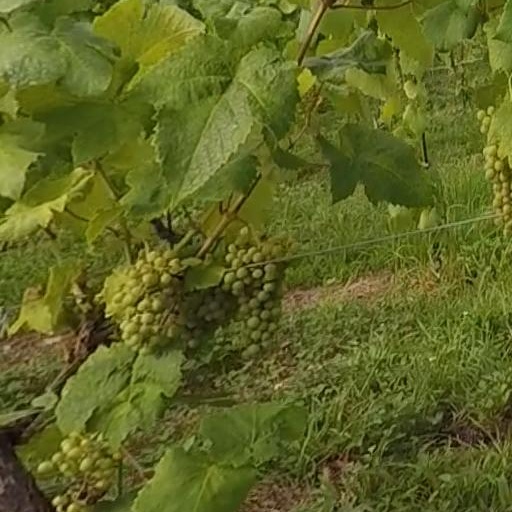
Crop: grape